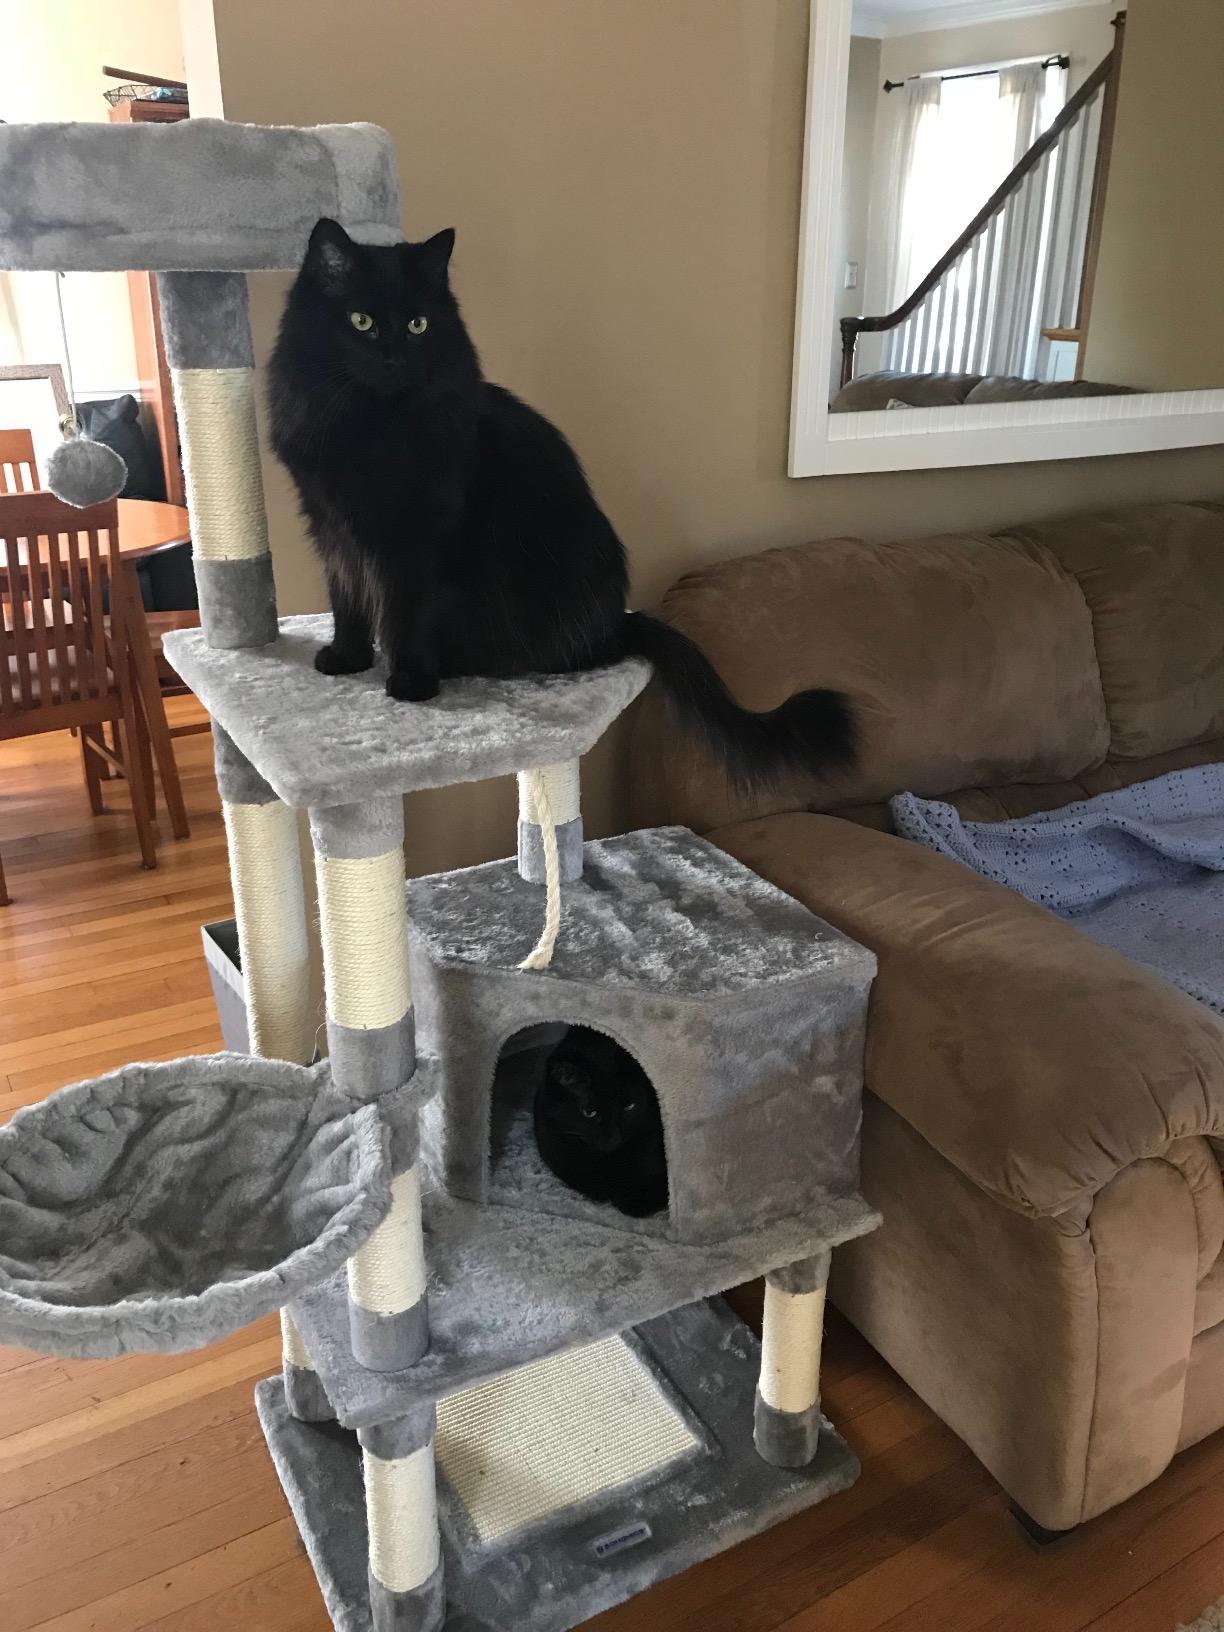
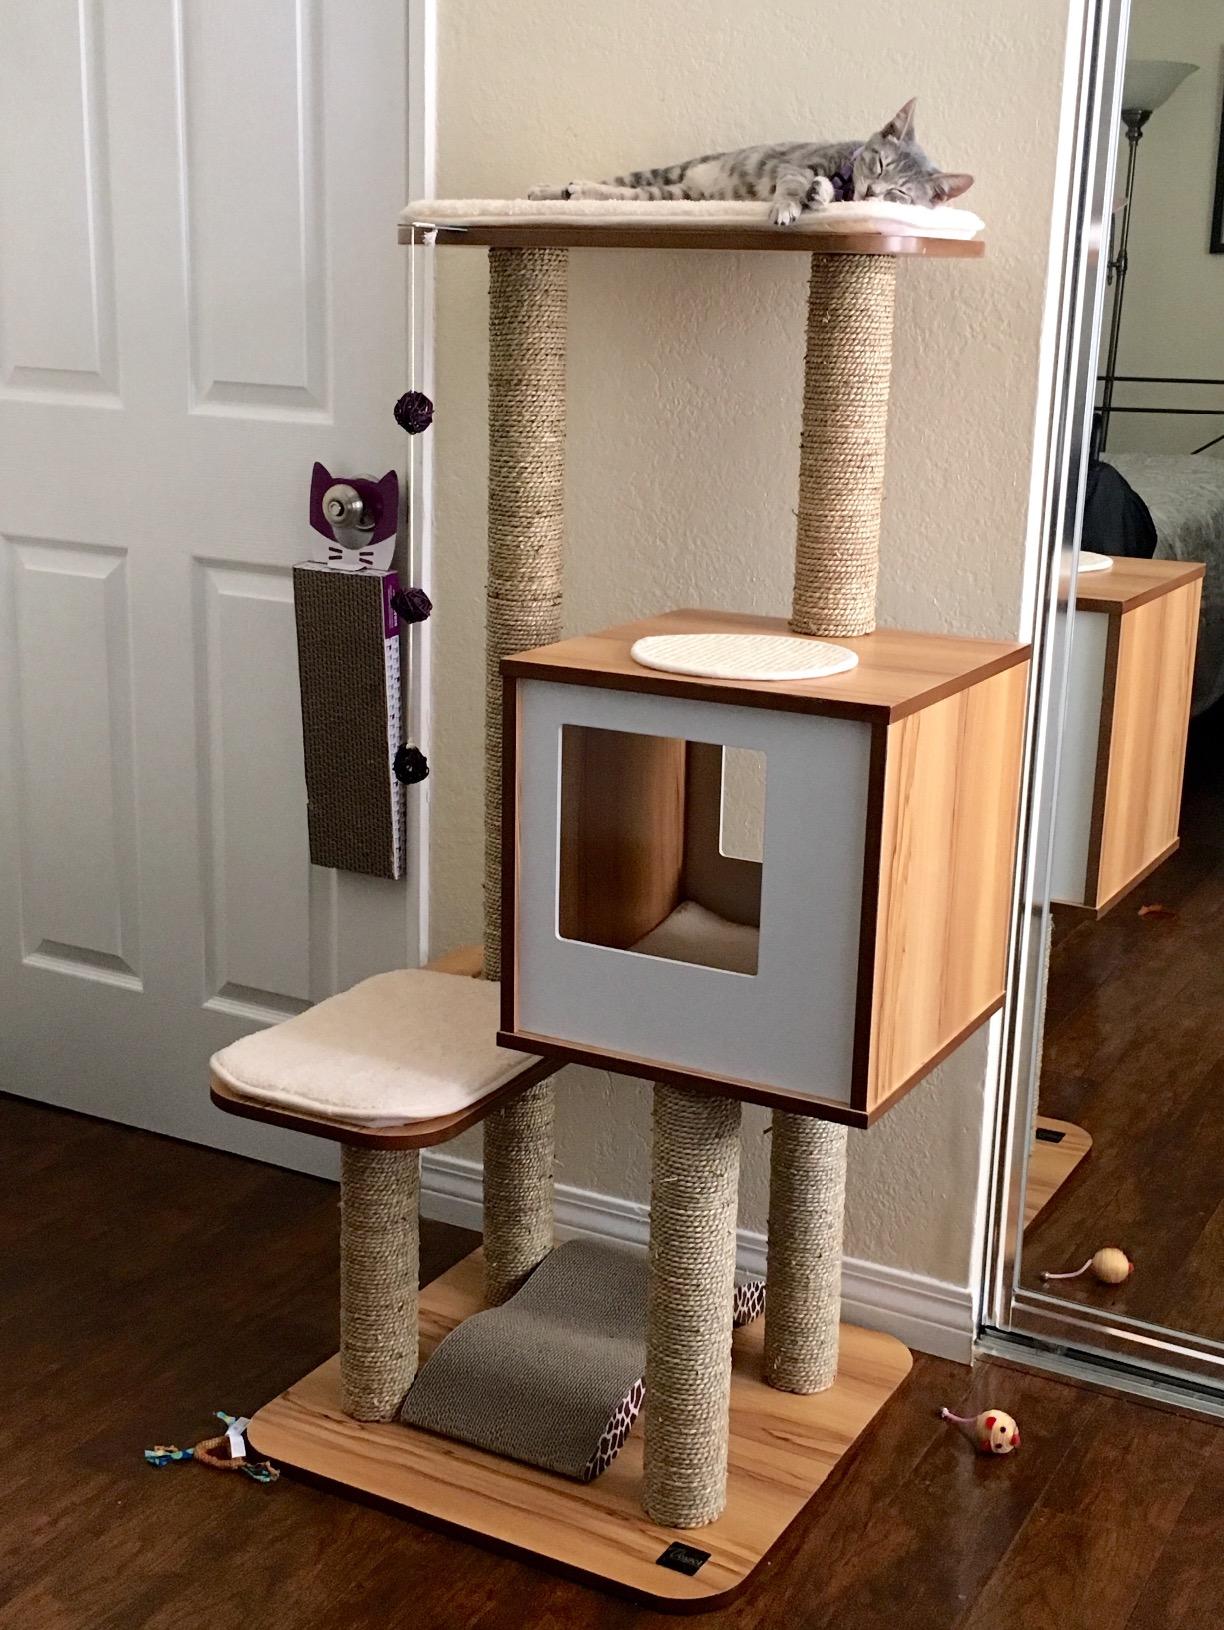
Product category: items_cat tree
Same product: no